Documentary hypothesis

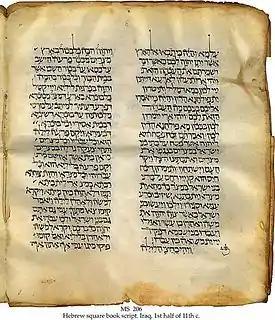
11th-century CE manuscript of the Hebrew Bible, showing Exod. 12:25-31, with each verse of the original Hebrew Torah text followed by its Targum (Aramaic) translation.

The Torah (or Pentateuch) is collectively the first five books of the Bible: Genesis, Exodus, Leviticus, Numbers, and Deuteronomy. According to tradition, they were dictated by God to Moses, but when modern critical scholarship began to be applied to the Bible, it was discovered that the Pentateuch was not the unified text one would expect from a single author. As a result, the Mosaic authorship of the Torah had been largely rejected by leading scholars by the 17th century, with many modern scholars viewing it as a product of a long evolutionary process.